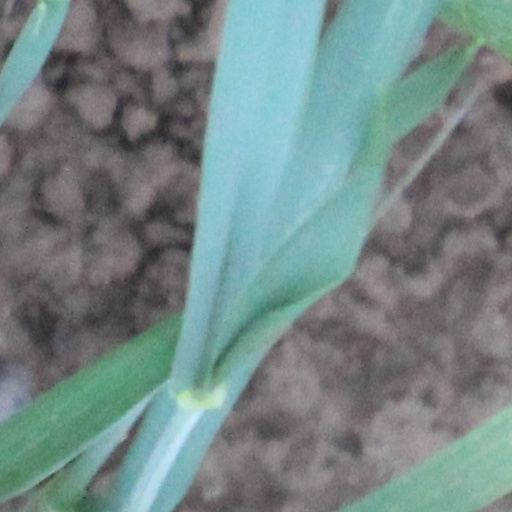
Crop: wheat